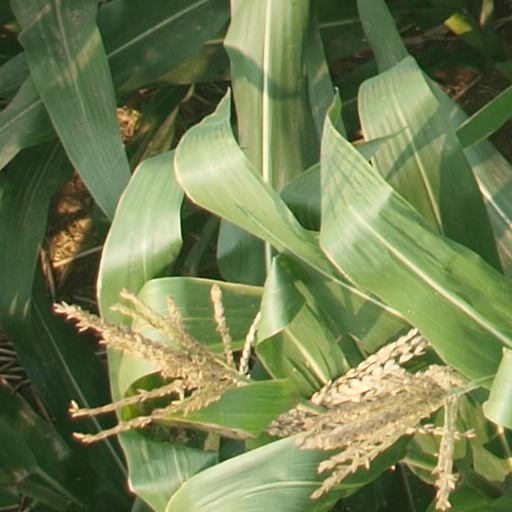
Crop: maize; corn